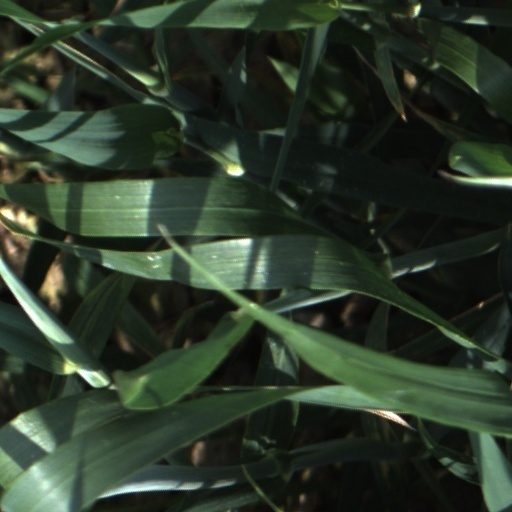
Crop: wheat